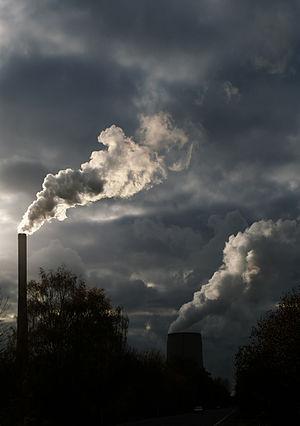
Civilization est un jeu vidéo de stratégie au tour par tour de type 4X conçu par Sid Meier et édité par Microprose. Civilization est le premier jeu de la série éponyme, Civilization, où le joueur incarne le dirigeant d'une civilisation qu'il doit mener de l'âge de pierre à la conquête spatiale.